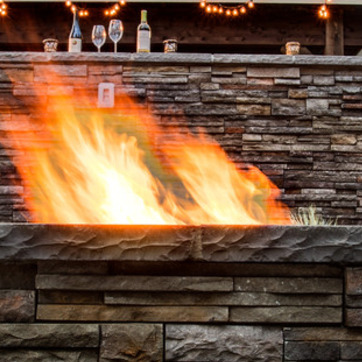
Material: other